List of mammals of Belarus

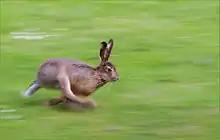
European hare

The lagomorphs comprise two families, Leporidae (hares and rabbits), and Ochotonidae (pikas). Though they can resemble rodents, and were classified as a superfamily in that order until the early twentieth century, they have since been considered a separate order. They differ from rodents in a number of physical characteristics, such as having four incisors in the upper jaw rather than two.